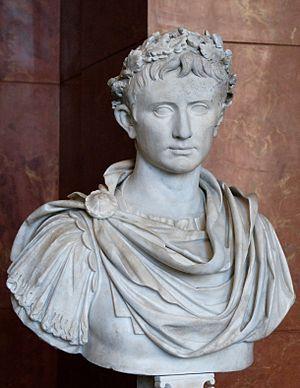
Portrait d'Auguste du type de Prima Porta. Marbre, début du Ier siècle ap. J.-C.
Le Buste d'Auguste couronné de chêne est une des nombreuses répliques dérivant du prototype officiel dit de Prima Porta, de l'empereur romain Auguste, conservée au musée Saint-Raymond de Toulouse, datée de la première moitié du Iᵉʳ siècle.